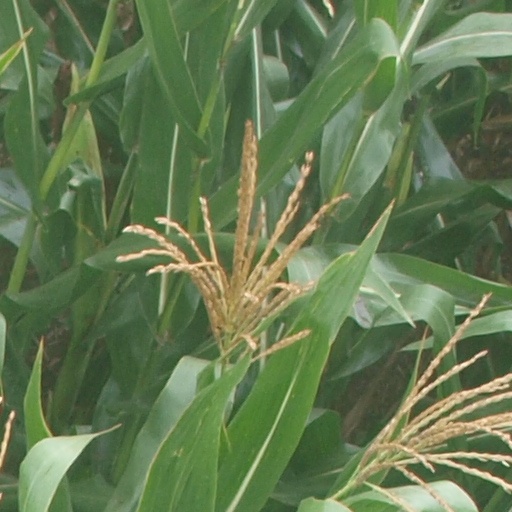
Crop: maize; corn